Panagiotis Kavvadias

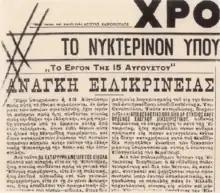
The headline and article in "Chronos", published on 1909, criticising Kavvadias's management of the Greek Archaeological Service and Archaeological Society of Athens

Kavvadias has been credited with shaping Law 2646 of 1899, subtitled "On Antiquities". Under the new law, all antiquities ever discovered in Greece, whether on public or private land, were considered property of the state, closing the previous 'joint ownership' loophole. The law was dated and was followed on by a series of six royal decrees, giving the state additional powers to oversee the excavation of antiquities and to prevent their sale overseas. This included the power to confiscate any antiquities not declared to the state within six months of excavation, a total prohibition on unauthorised excavations, and severe legal penalties for those contravening the new law. The law of 1899 also centralised power in the hands of the Ephor General, who was given the final decision over most critical matters. It also, for the first time, formally identified the Byzantine period as part of "Hellenism" – the idea of Greek history and culture – and has been described as part of "the rehabilitation and incorporation of Byzantium ... into the national narrative". Greece's first ephor of Byzantine antiquities, , was appointed under Kavvadias in 1908.